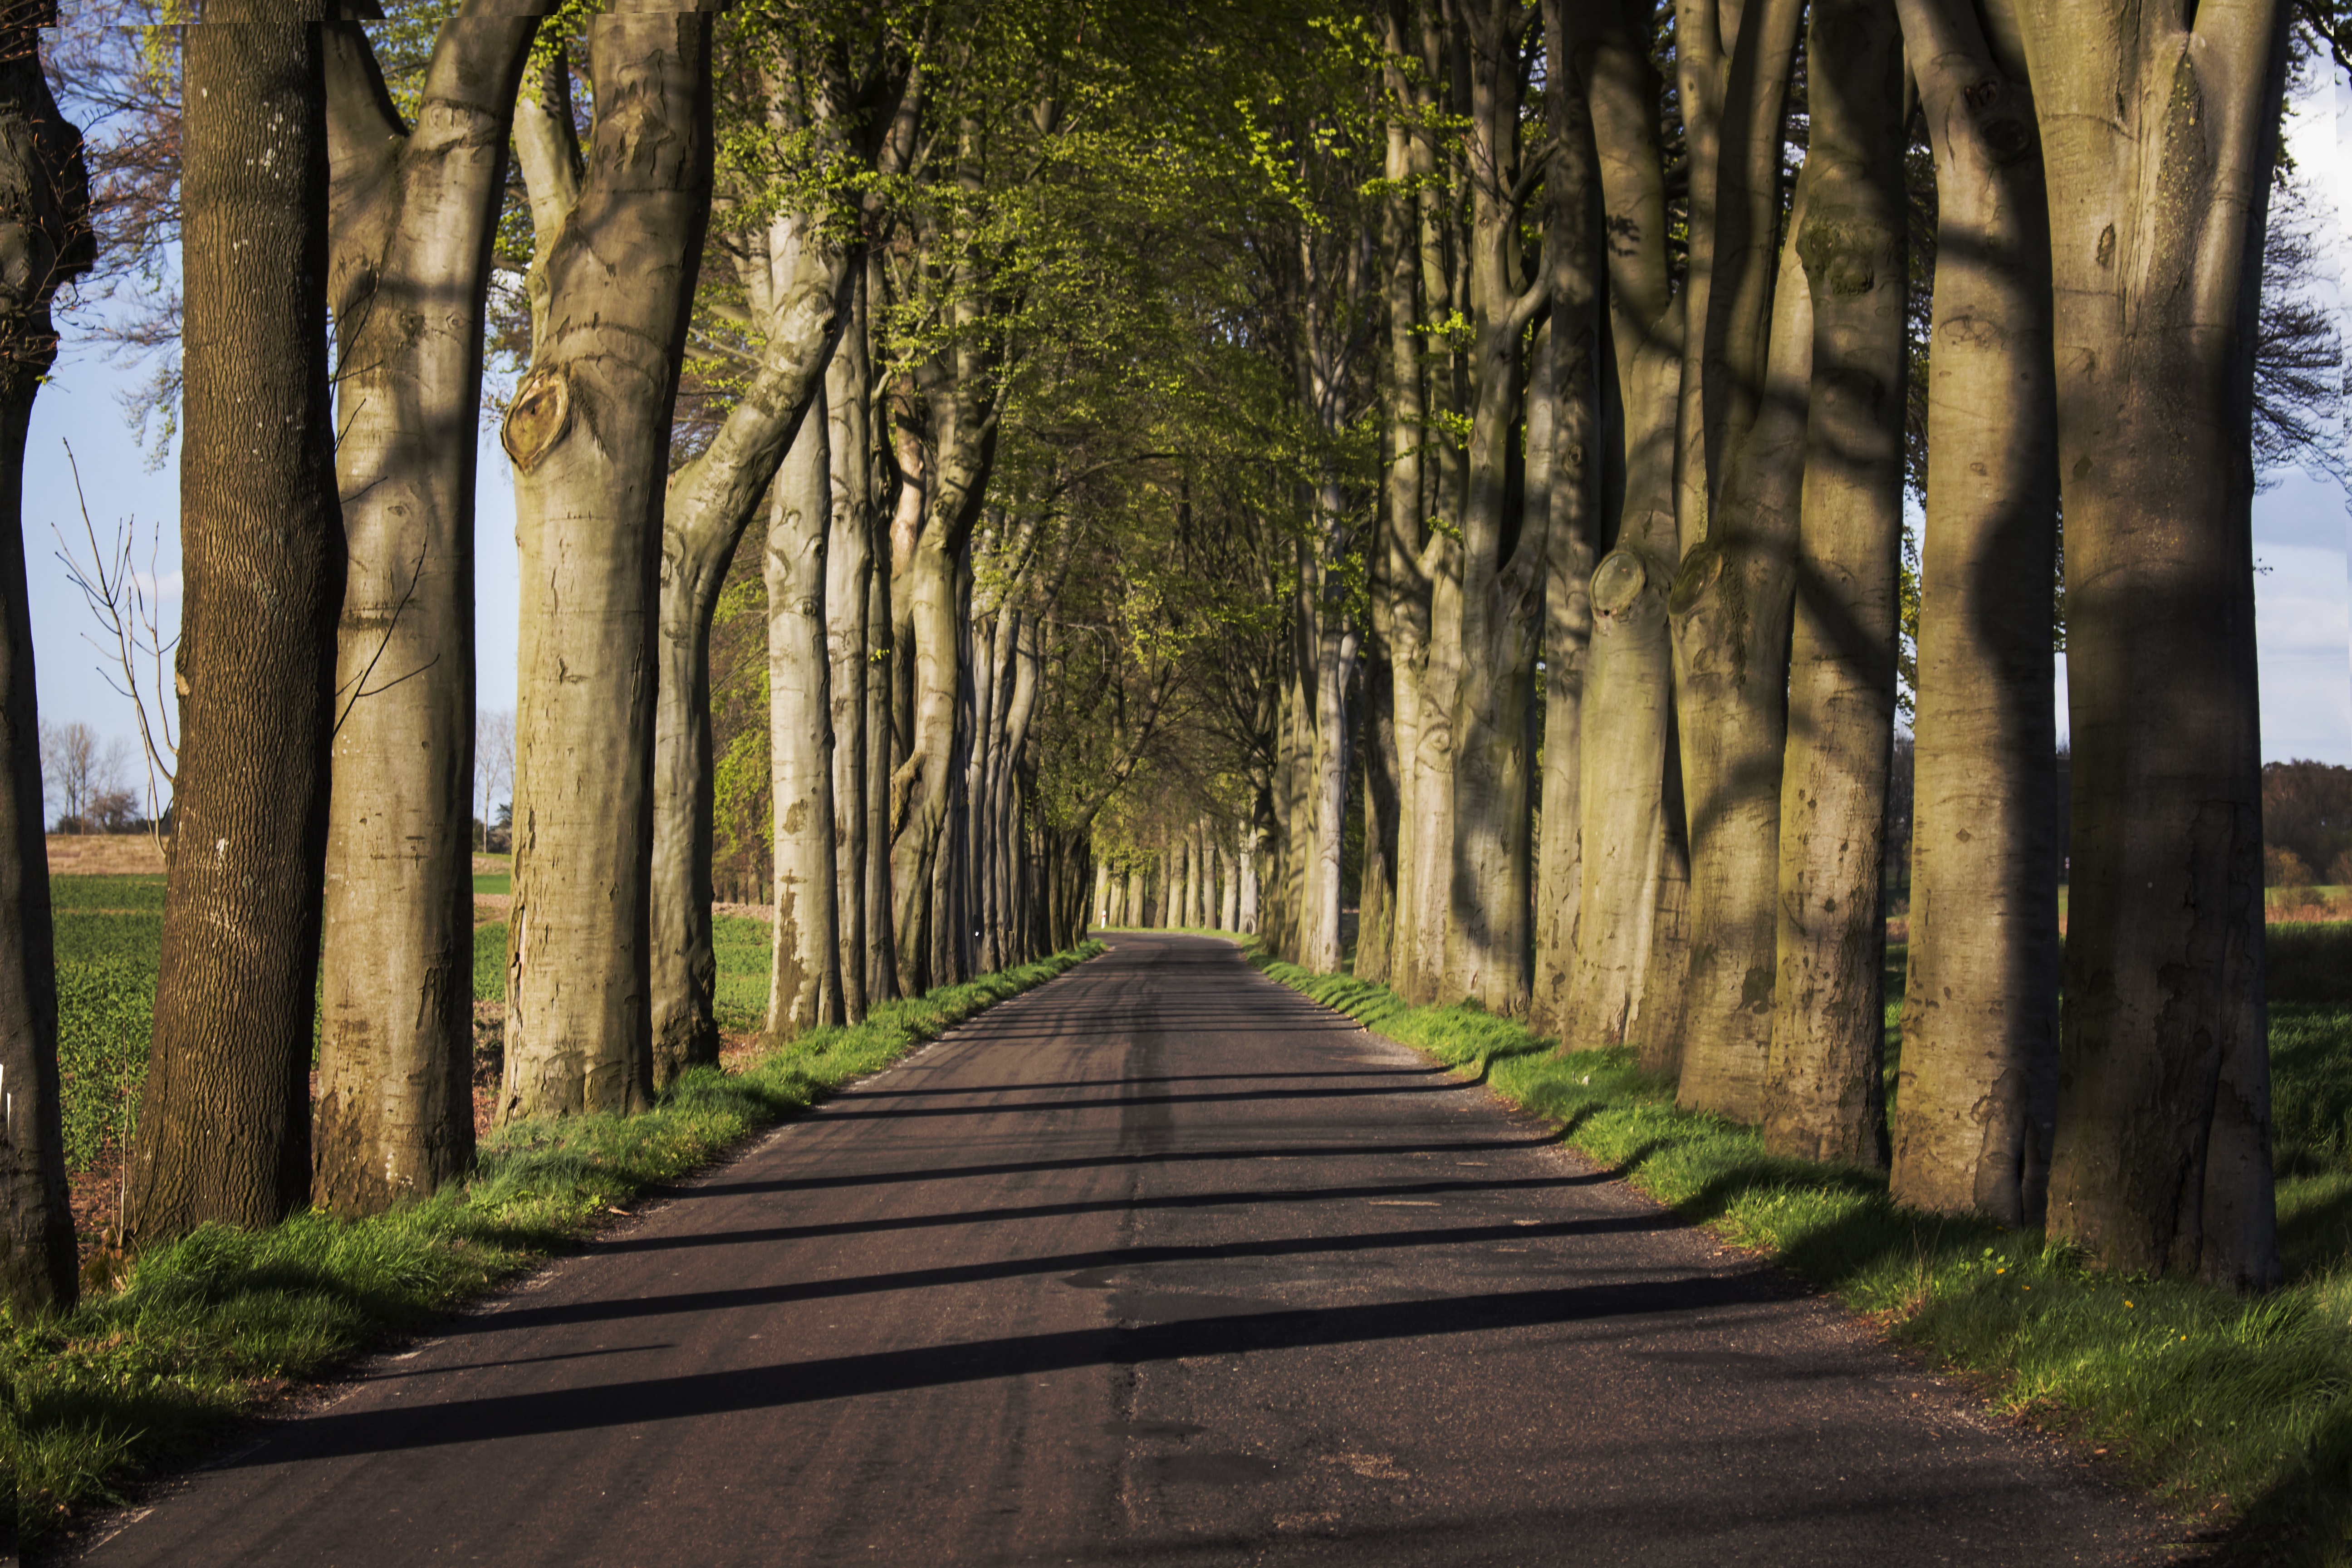
landscape, tree, nature, forest, branch, plant, wood, sunlight, morning, leaf, asphalt, spring, green, autumn, park, season, way, woodland, habitat, natural environment, woody plant